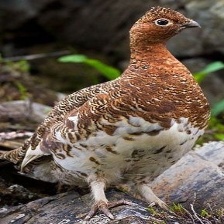
Species: WILLOW PTARMIGAN
Scientific name: LAGOPUS LAGOPUS